2009–10 Texas Longhorns men's basketball team

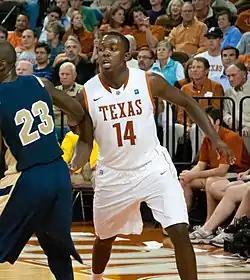
J'Covan Brown

!colspan=9| 2010 Big 12 men's basketball tournament